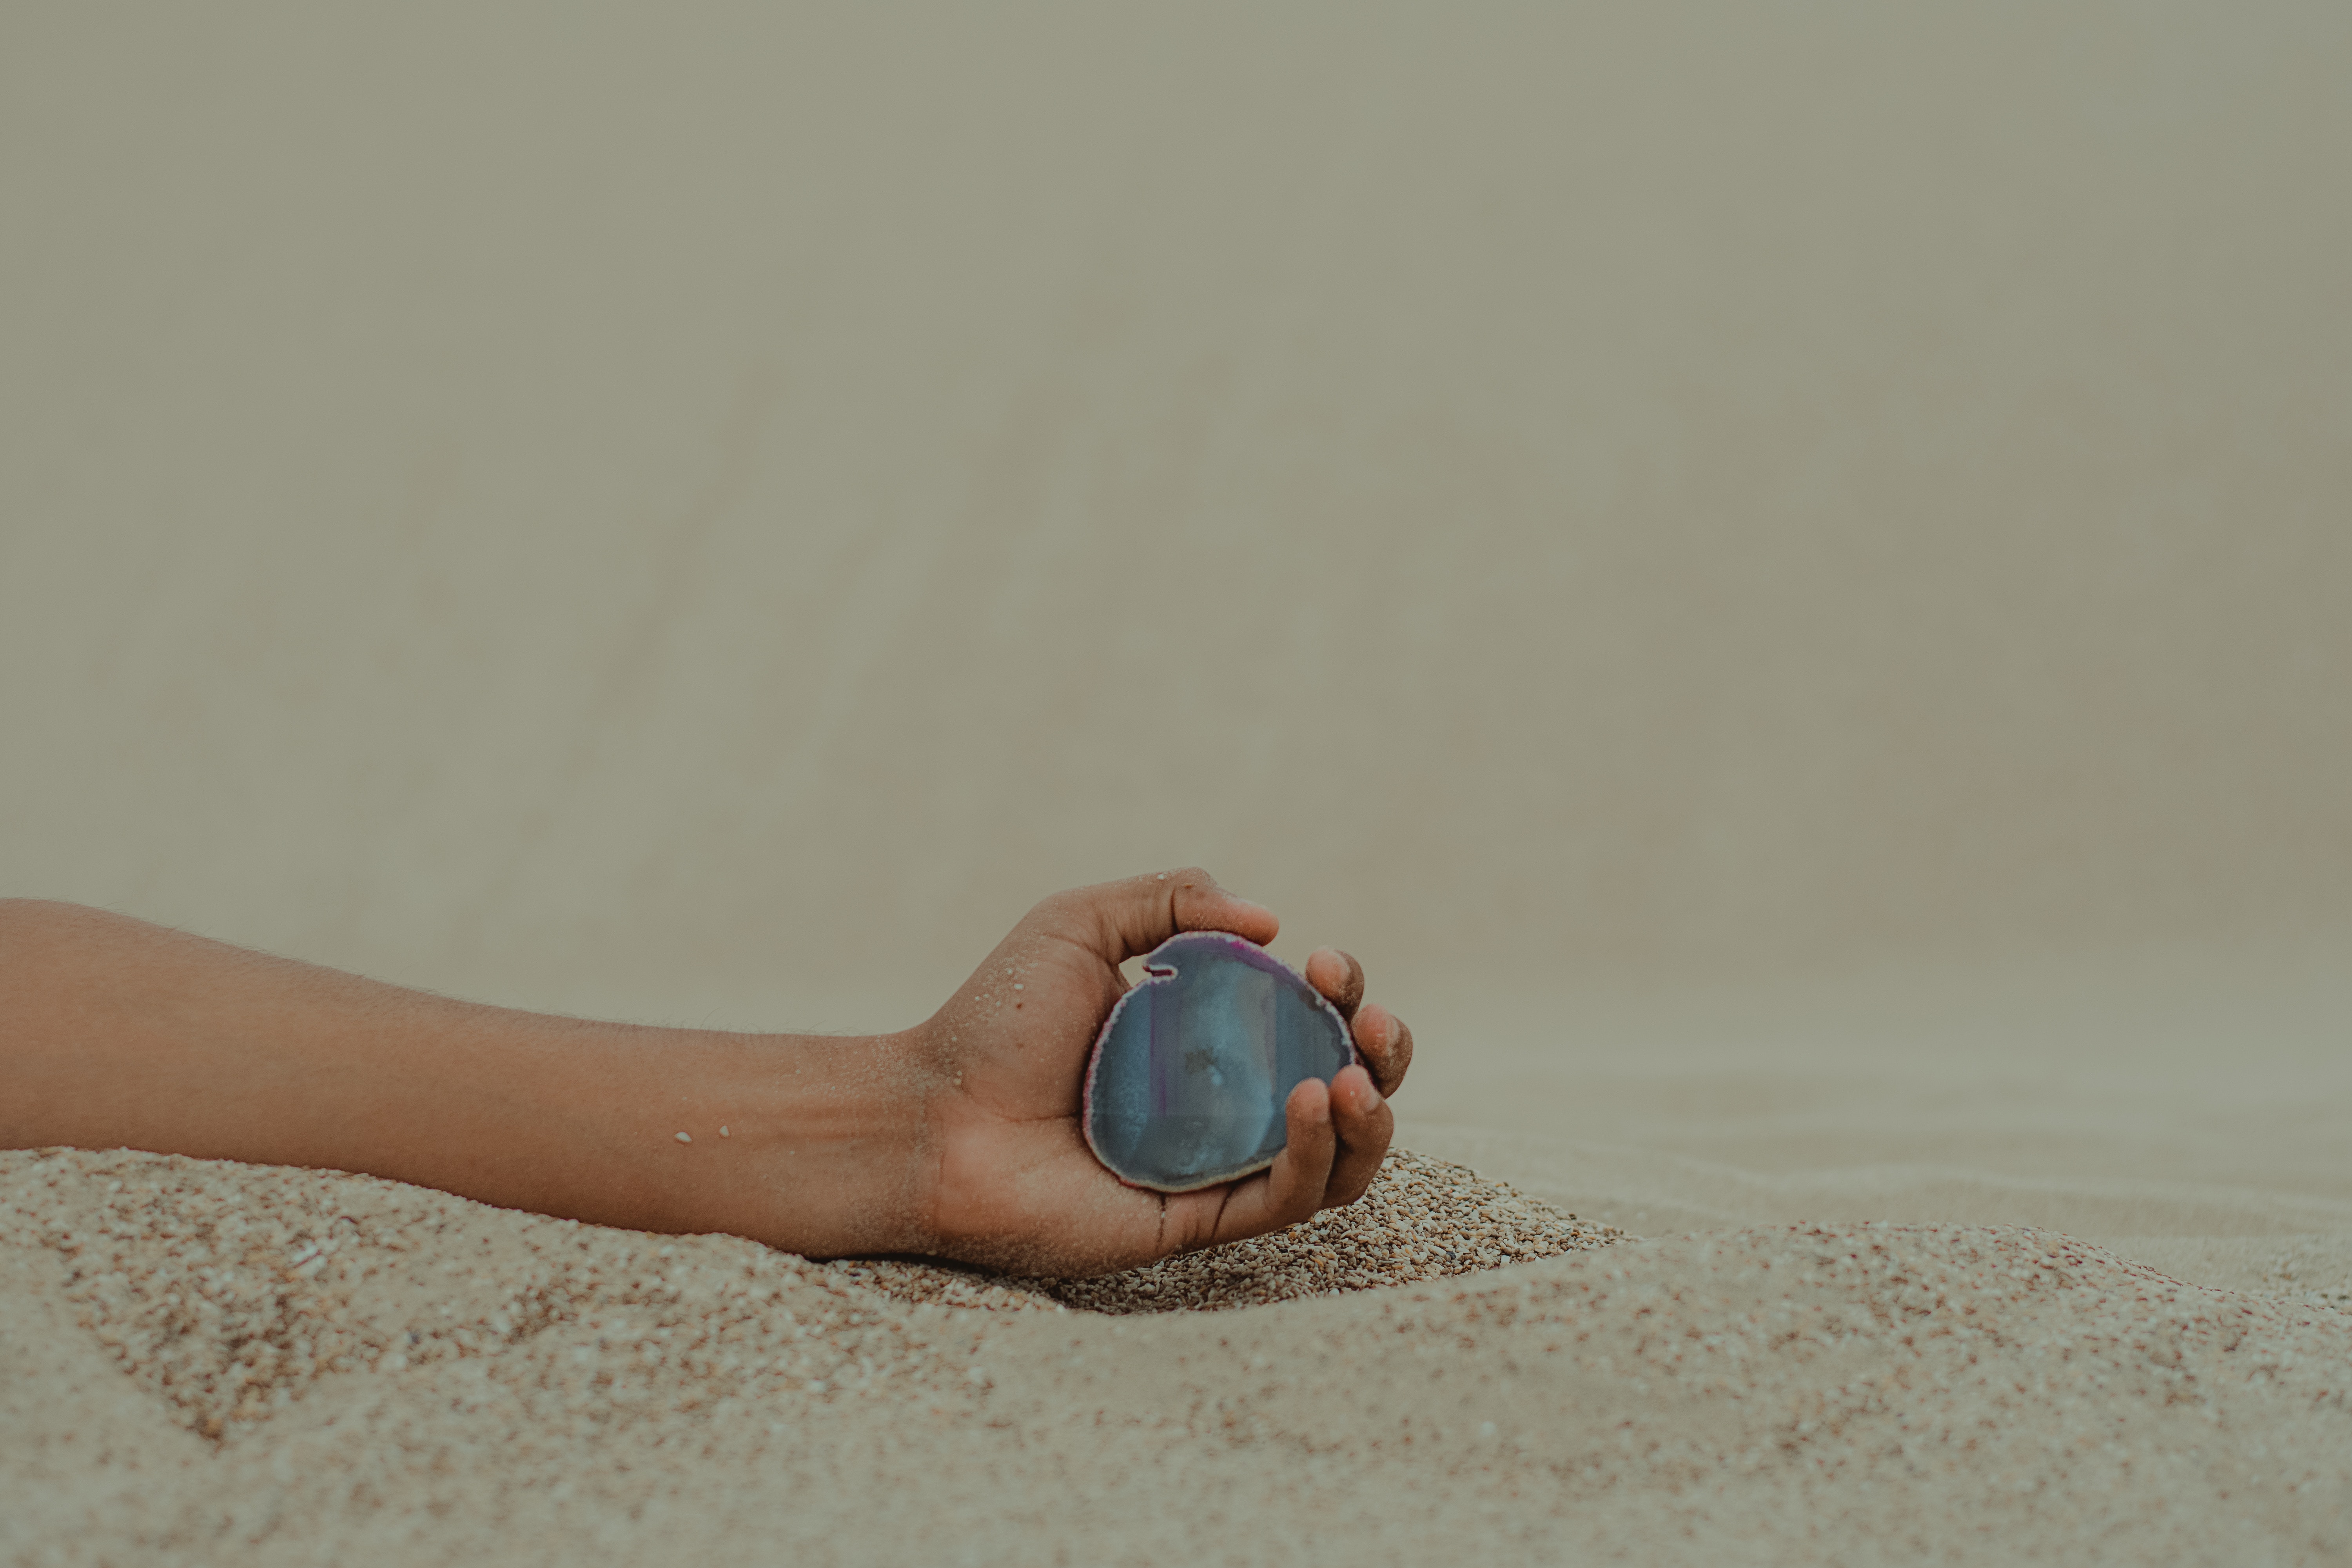
sand, blue, hand, toe, arm, leg, finger, foot, landscape, geology, photography, shell, vacation, turquoise, fashion accessory, nail